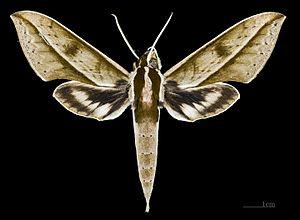
Xylophanes meridanus est une espèce de lépidoptères de la famille des Sphingidae, de la sous-famille des Macroglossinae, tribu des Macroglossini, sous-tribu des Choerocampina, et du genre Xylophanes.